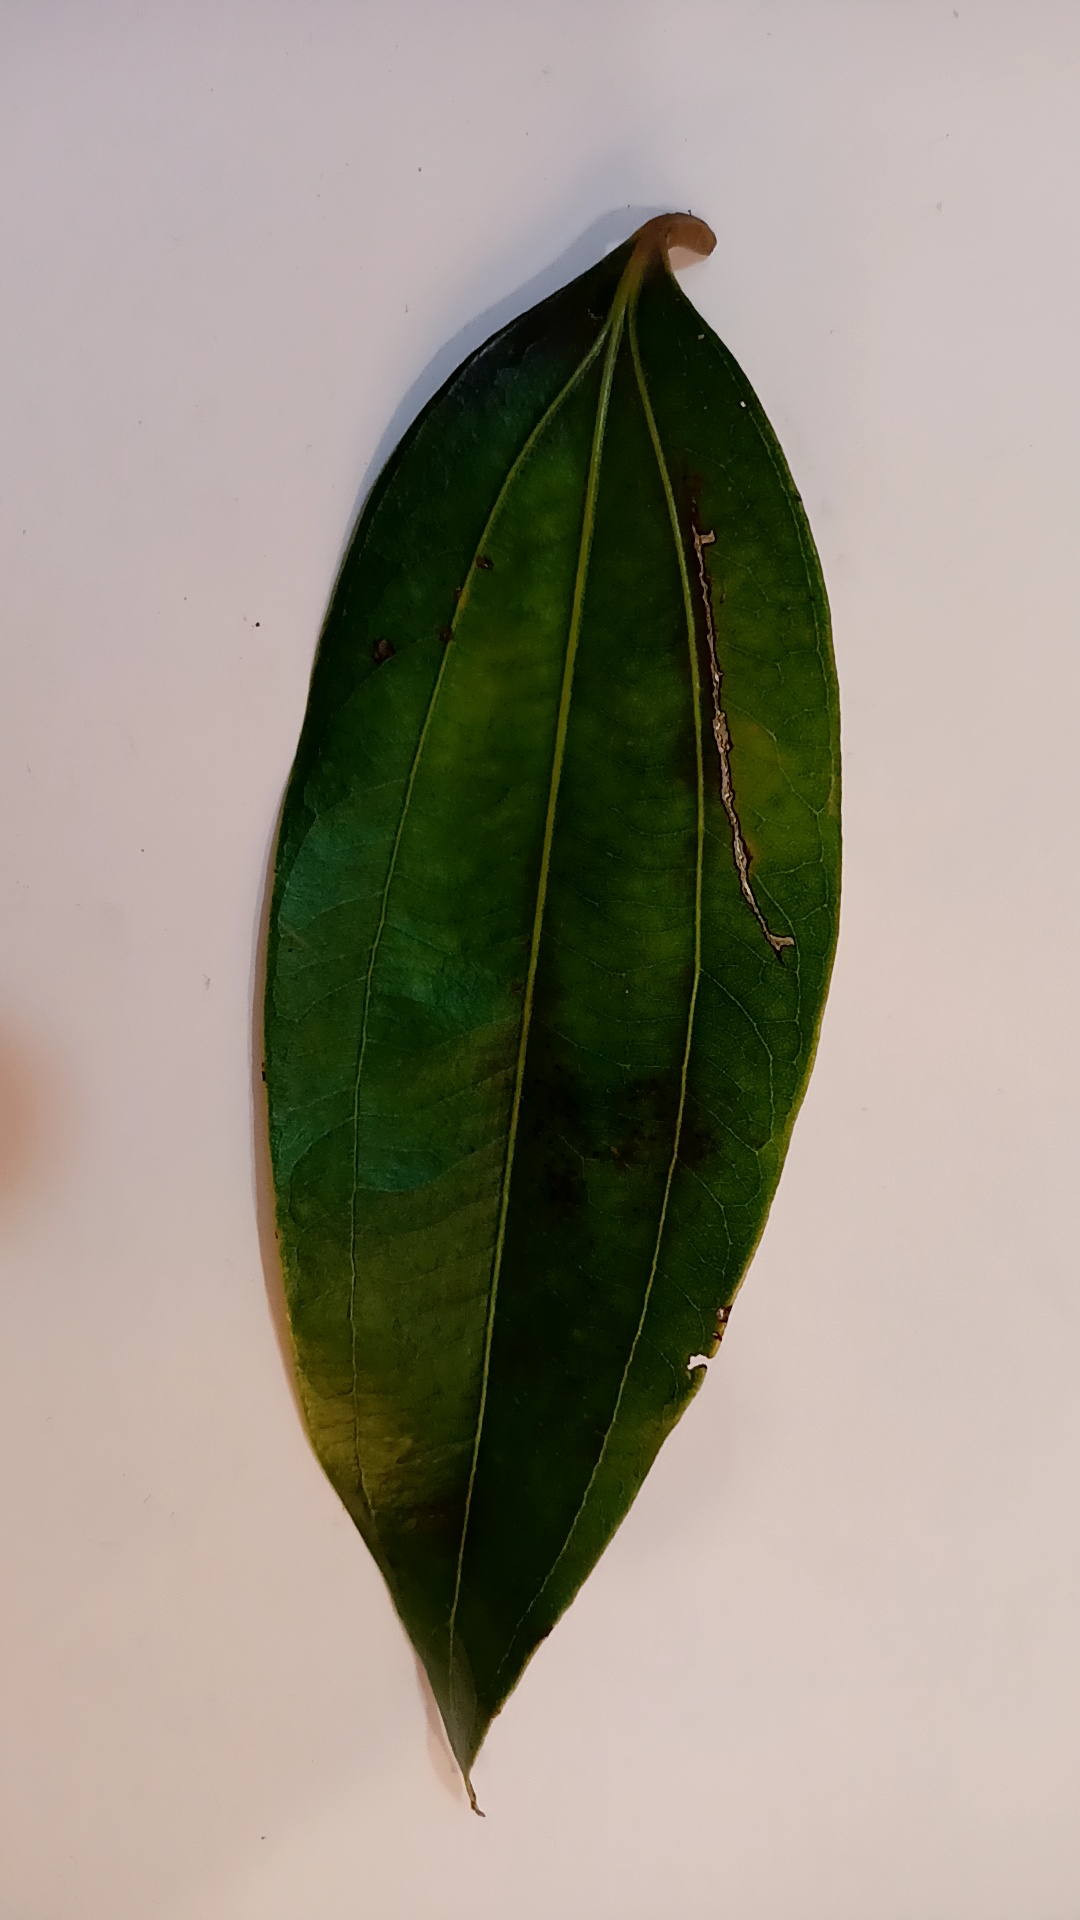
Label: Disease